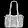
Label: Bag